List of Orange Is the New Black characters

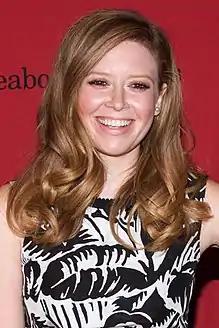
Natasha Lyonne

Nicky Nichols (played by Natasha Lyonne) – A former drug addict, now Red's most trusted assistant, Nicky is a witty and acerbic Jew from New York City, with a loud mouth. She swiftly befriends both Piper and Alex, expressing curiosity about what happened between the two of them outside of prison. She is estranged from her mother, a wealthy but extraordinarily selfish socialite who now lives in Brazil. When she was a child, Nicky was raised by a nanny and lived in a separate house from her mother. Her father was always cheating on her mother when she was growing up, leading to a deep resentment between her parents and causing her father to almost never look after her. This estrangement from her parents was what initially led to Nicky's drug addiction. Upon arriving in prison, Red had helped her through her worst bouts of cold turkey. For this reason, Nicky has disowned her mother, and now looks up to Red as a mother figure, to the point where she openly calls her "mom" in the presence of other inmates, and Red in turn openly treats her as if she were her daughter. Nicky was involved in a friends-with-benefits relationship with Lorna until Lorna broke it off, which Nicky is bitter about for some time, but she later develops a brief interest in Alex. Nevertheless, Nicky continues to make numerous attempts to get back together with Lorna throughout the series, suggesting that her feelings for her may be romantic. Nicky has a scar on her chest from having heart surgery as a complication of a bacterial infection in her heart, which came from using a dirty needle. Having been clean for two years, Nicky uses sex with the other inmates as a coping mechanism, becoming something of a nymphomaniac in the process. During the second season, Nicky stages a sex-based point scoring competition with Big Boo, during which Nicky even makes advances on Officer Fischer. She gets revenge on Vee for Red's slocking by stealing her stash of heroin, causing her to again face her addiction. In the third season, she attempts to get the stolen heroin out of the prison. She decides to work with Luschek so he could sell it on the outside and split the profits with her. During a surprise inspection, drugs are discovered under Luschek's desk and he blames her for it, causing her to get sent to max. On her way out, she exchanges brief goodbyes with Lorna and Red, and as the prison van pulls up at the facility, Nicky expresses her satisfaction to Tiffany that she will never be able to hurt them or anyone she cares about again, lamenting that, even after kicking her drug addiction, she may never lose her self-destructive tendencies. In the fourth season, Nicky is surviving in Max, and celebrates three years sobriety. She is initially shown ending a fling with Stella Carlin after discovering that she is using drugs again, but shortly after, falls off the wagon and starts using them herself. She has also been sending Luschek hate mail, and angrily castigates him when he comes to visit her, attempting to apologize. Eventually, with the help of Judy King, Luschek secures her return to the regular prison, and she has an emotional reunion with Red and Lorna. However, as a result of her relapse, she begins to steal from Red to purchase drugs from the various dealers across the prison, and at the same time makes numerous failed attempts to convince Lorna to restart their relationship. When Red confronts her and breaks down in tears at watching her adoptive daughter destroy herself, as happened with Tricia, Nicky reluctantly agrees to clean herself up again. Unbeknownst to her, Red uses her influence to get all of the prison drug dealers to cut Nicky off, while Pennsatucky provides her with emotional support. She concludes the season clean, but admits to Lorna that she is happy and a "junkie addict liar."